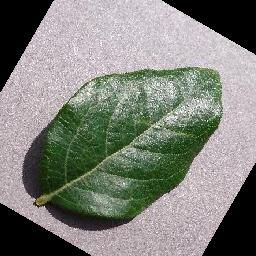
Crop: blueberry
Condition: healthy